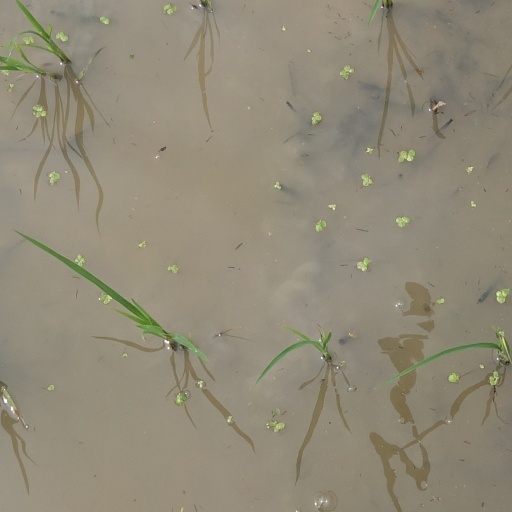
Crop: rice